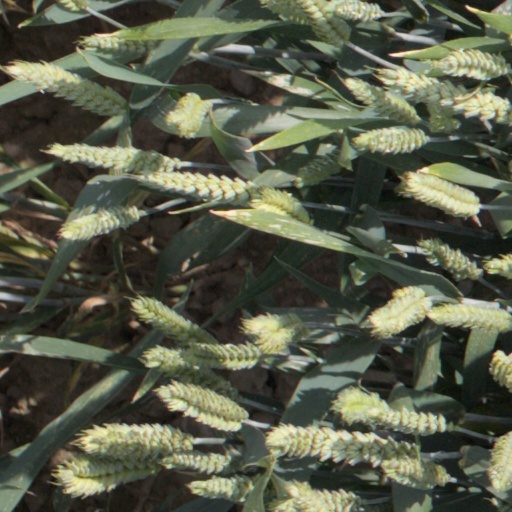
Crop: wheat